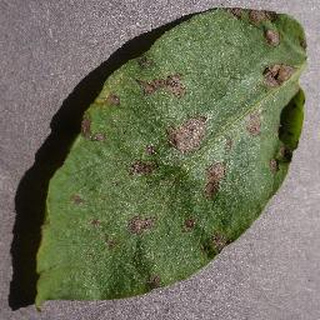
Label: potato_early_blight